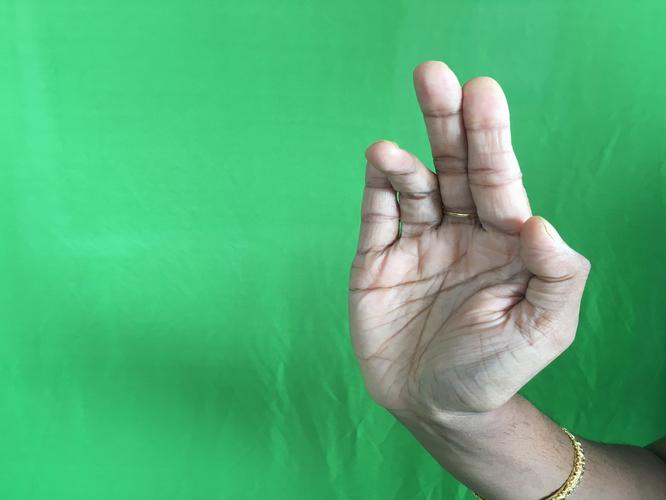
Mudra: Tripathaka
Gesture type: single_hand